Ziegelbrücke

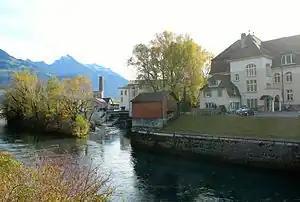
Buildings on the southern side (canton of Glarus) of the Linth Channel

Ziegelbrücke is a village situated on both sides of the Linth Channel in Switzerland. Ziegelbrücke is shared by the municipalities of Niederurnen in the canton of Glarus and Schänis in the canton of St. Gallen, with the Linth forming the boundary between these municipalities.